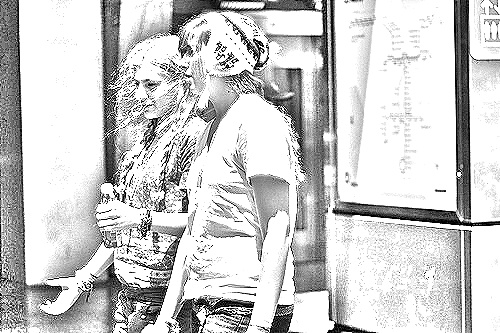
Portrait style: Sketch Portrait